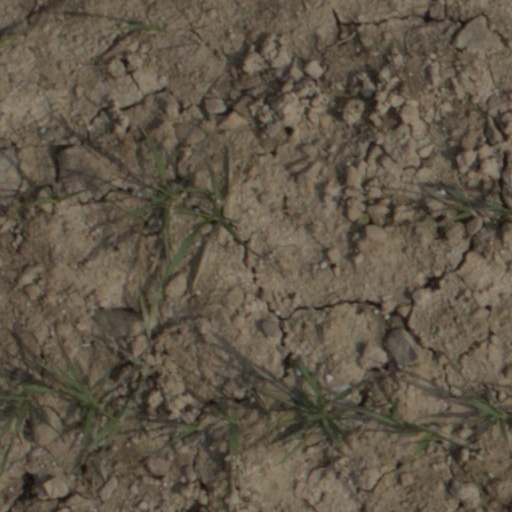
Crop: wheat